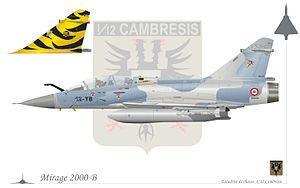
L'escadrille SPA 162 est une unité active de l'Armée de l’Air française. La SPA 162 Tigre a été créée en 1918.
L'escadron de chasse 1/12 Cambrésis était une unité de combat de l'Armée de l'air française. Elle était équipée de Mirage 2000C/RDI et installée sur la base aérienne 103 Cambrai-Épinoy. Ses avions portaient un code en 103-Yx. L'unité a été mise en sommeil le 30 mars 2012.
Le Mirage 2000 est un avion de chasse conçu par la société française Dassault Aviation à la fin des années 1970. Bien que la formule à aile delta fasse penser au Mirage III des années 1960 et que le Mirage 2000 soit de taille comparable, il s'agit en fait d'un avion entièrement nouveau, avec une surface alaire plus importante, naturellement instable pour améliorer sa manœuvrabilité et équipé de commandes de vol électriques. Mis en service en 1984, le Mirage 2000 est principalement utilisé par l'Armée de l'air française qui en a reçu 315 exemplaires, tandis que 286 autres ont été exportés vers huit pays différents.
Liste des escadrons actifs de l'Armée de l'air française en date du 1ᵉʳ septembre 2018.